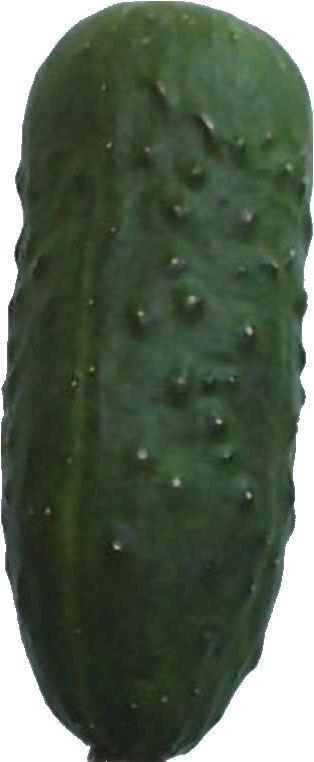
Label: cucumber_1